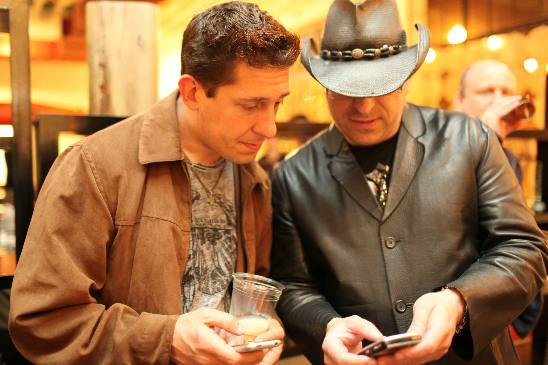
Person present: Yes